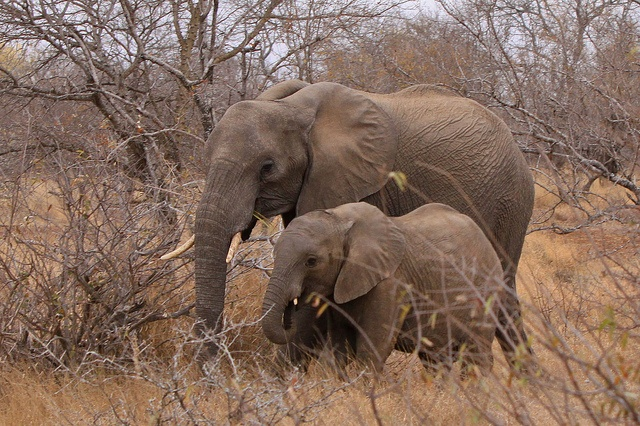
The image is not loading to describe it.
A mother and baby elephant are walking through the brush.
Two elephants standing near a lot of trees.
Mother and son elephants standing in a dry grass field.
Two elephants eating grass in a small field.